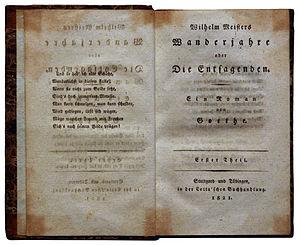
Les Années de voyage de Wilhelm Meister est un récit de Goethe publié en 1821.